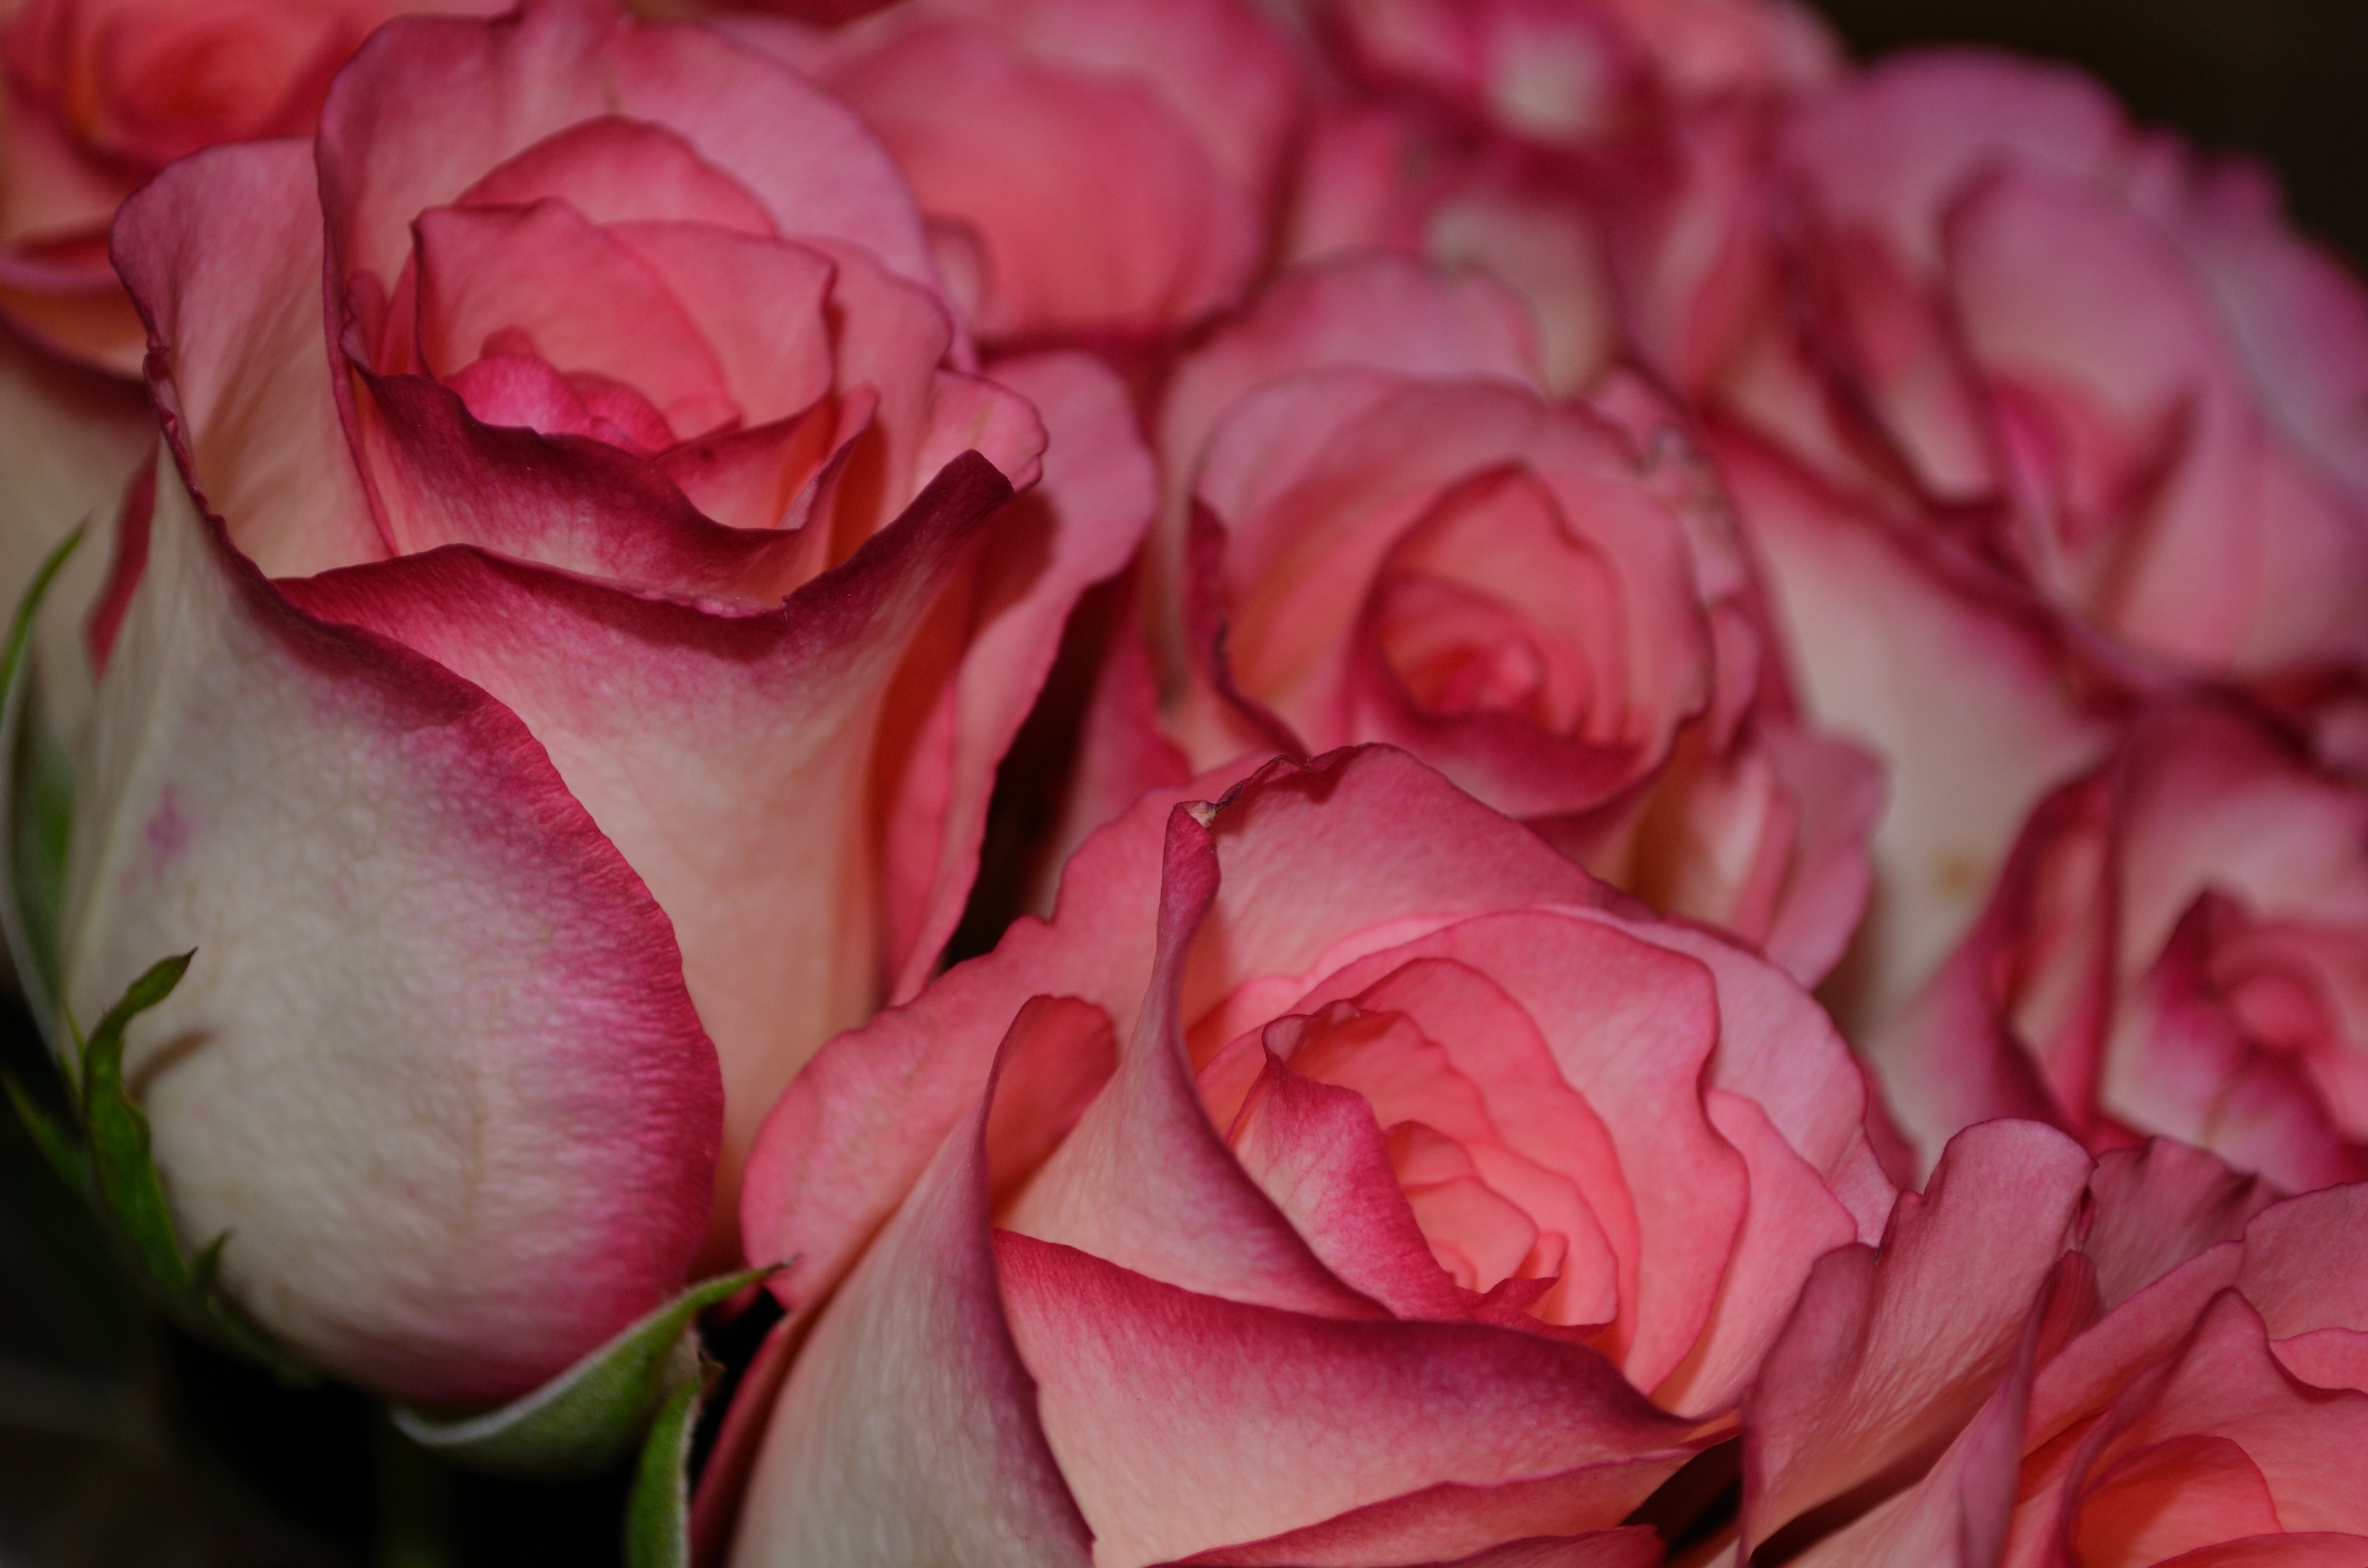
nature, plant, white, flower, petal, love, gift, rose, decoration, macro, pink, season, plants, ornament, flowers, background, day, floristry, floribunda, macro photography, flowering plant, garden roses, rose family, flower bouquet, land plant, rosa centifolia, valentine's